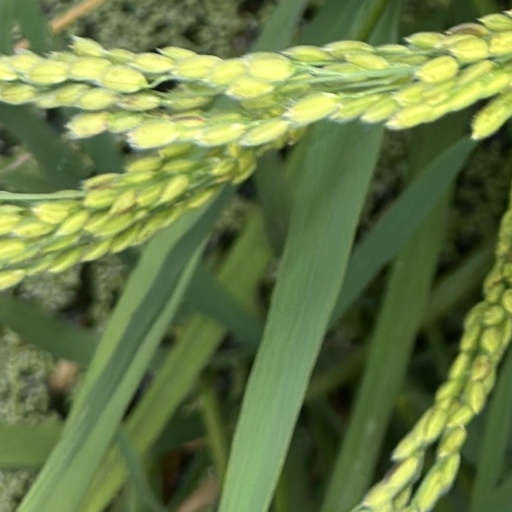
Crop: rice